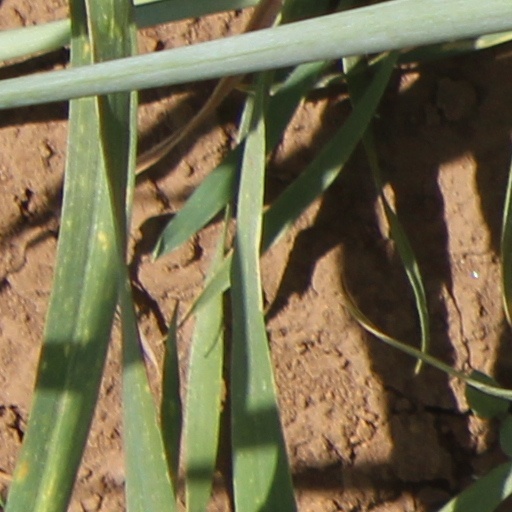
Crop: wheat